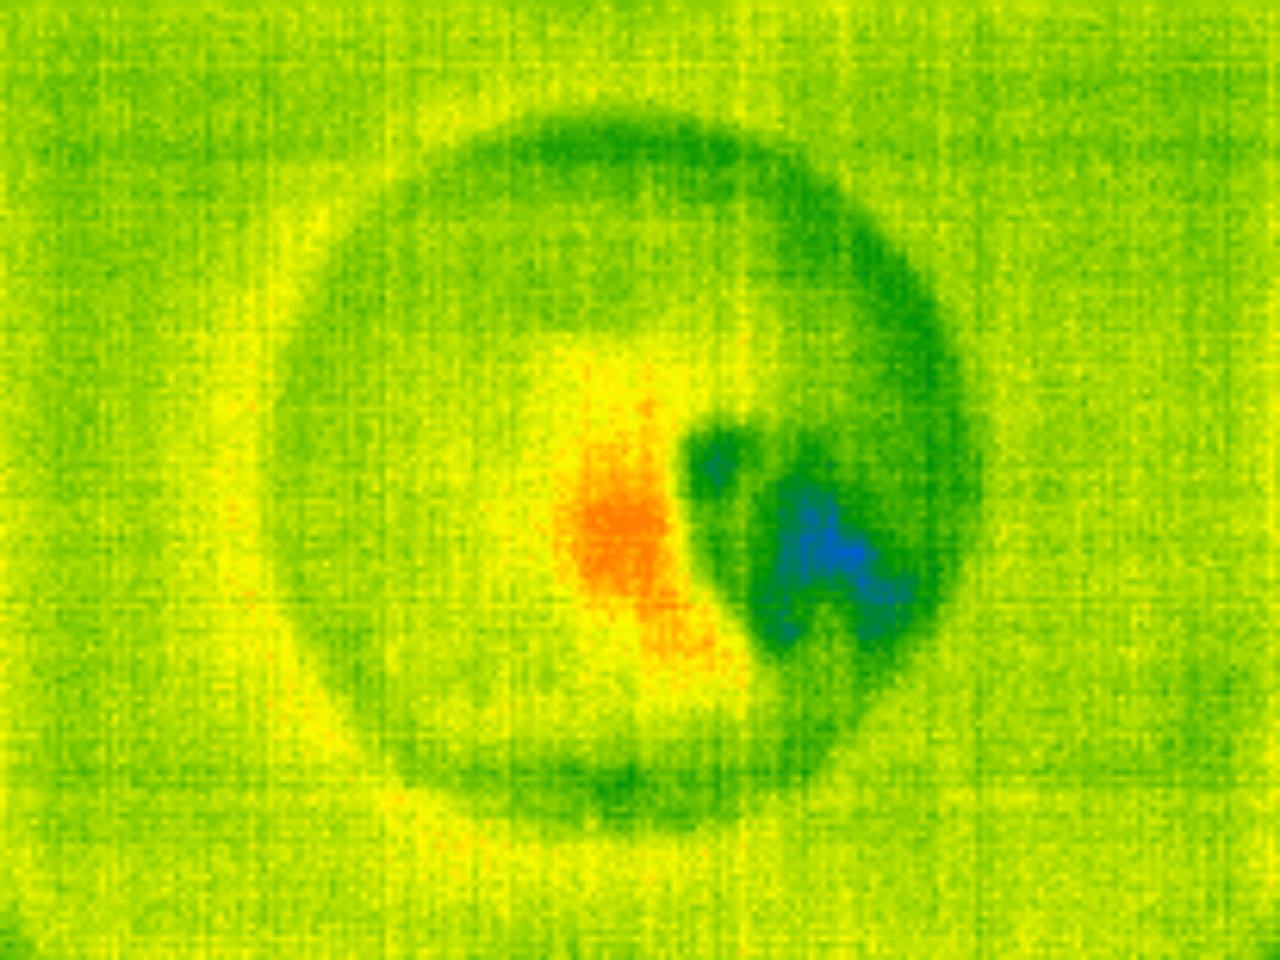
Label: Minor Defect